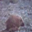
Label: porcupine